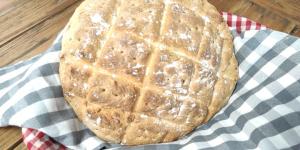
pan candeal o pan sobao